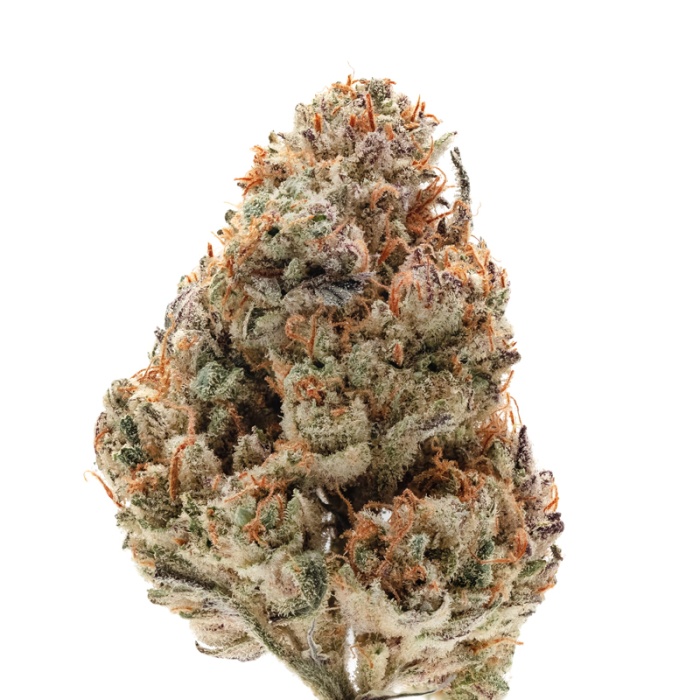
Silvergrape Sherbet
Brand: Hempatia Network
Abbiamo unito una bellissima Super Silver Haze olandese con un eccellente aroma di uva e il risultato è stato grandioso. Italiaane zaden 1 Tempo Di Fioritura 9 settimane mese del raccolto all'aperto Ottobre Rendimento Interna 650-750 grammo /m2
Category: Food, Beverages & Tobacco > Food Items > Frozen Desserts & Novelties > Ice Cream & Frozen Yogurt > Sherbet